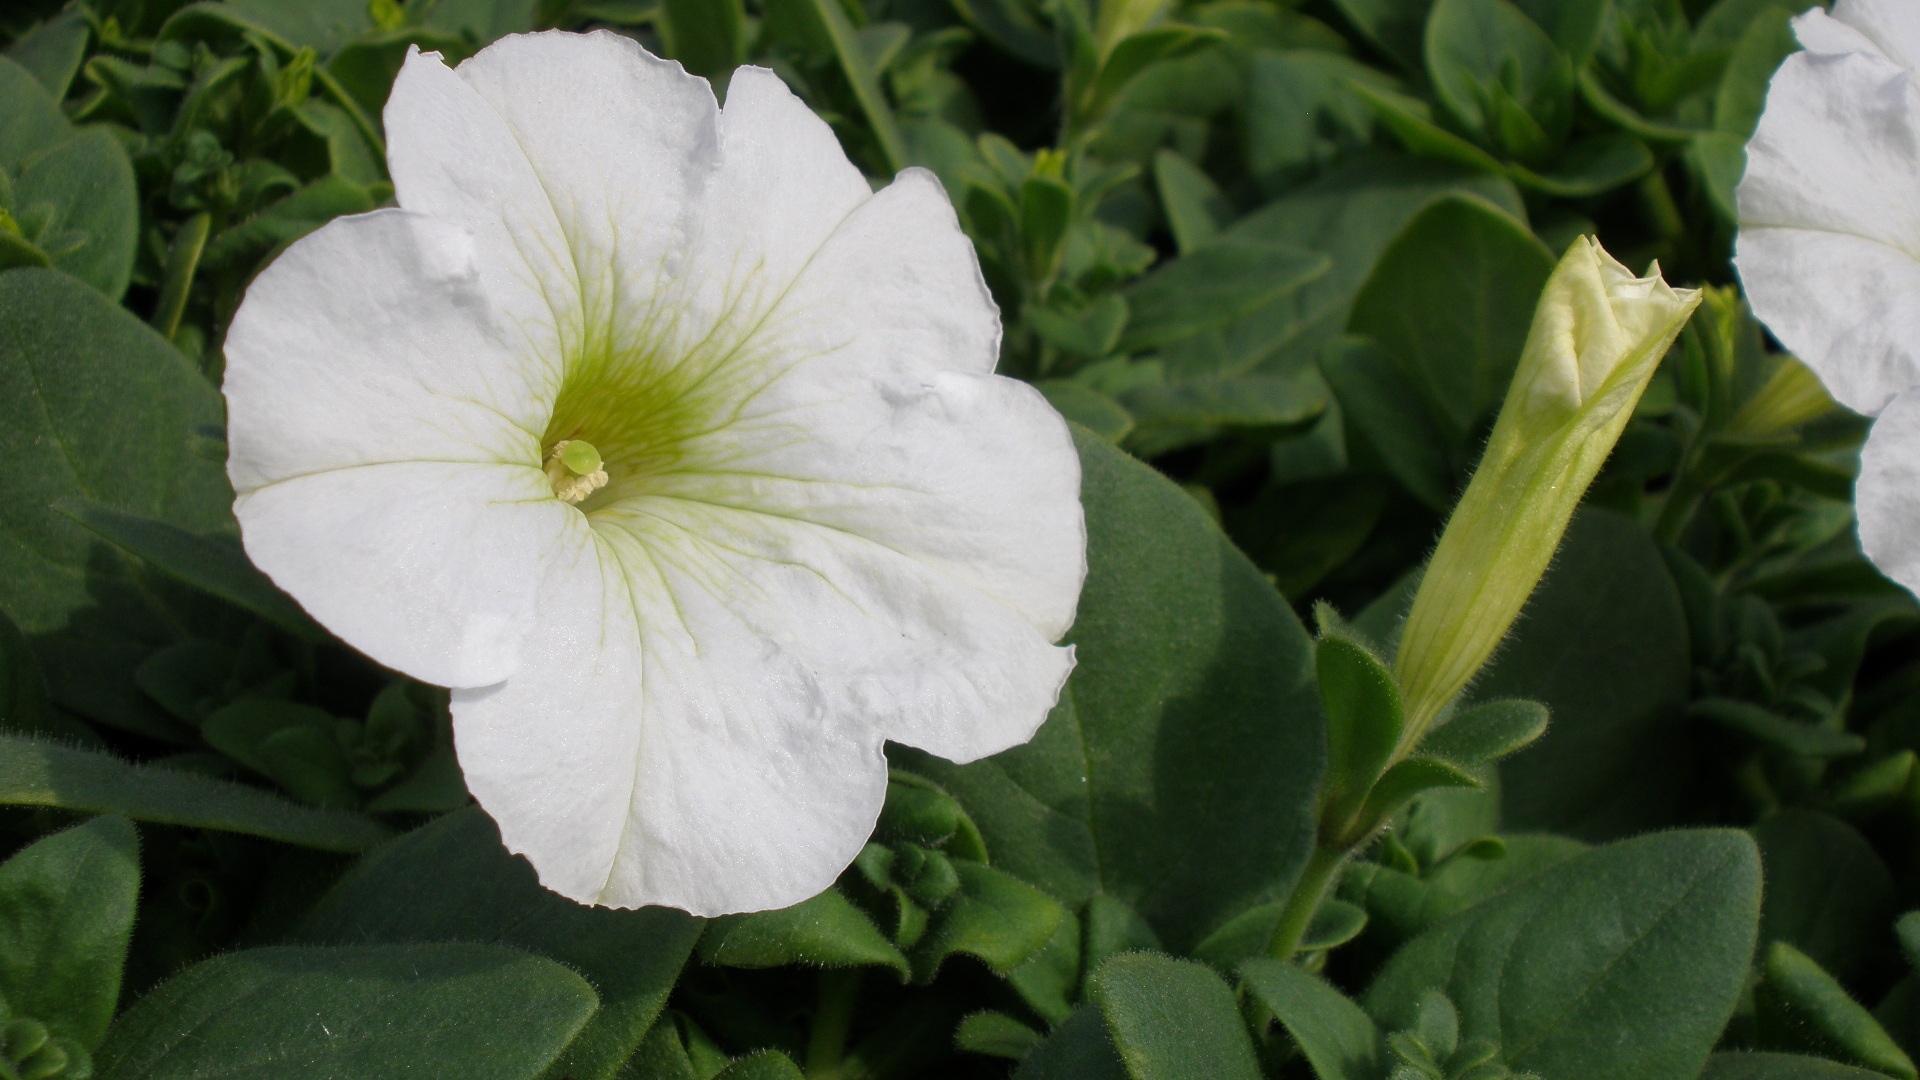
plant, flower, petal, green, natural, botany, garden, flora, wildflower, flowers, flower bed, petunia, evening primrose, moonflower, macro photography, white flowers, flowering plant, land plant, violet family